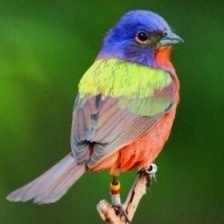
Species: PAINTED BUNTING
Scientific name: PASSERINA CIRIS
ImageNet parent category: indigo_bunting